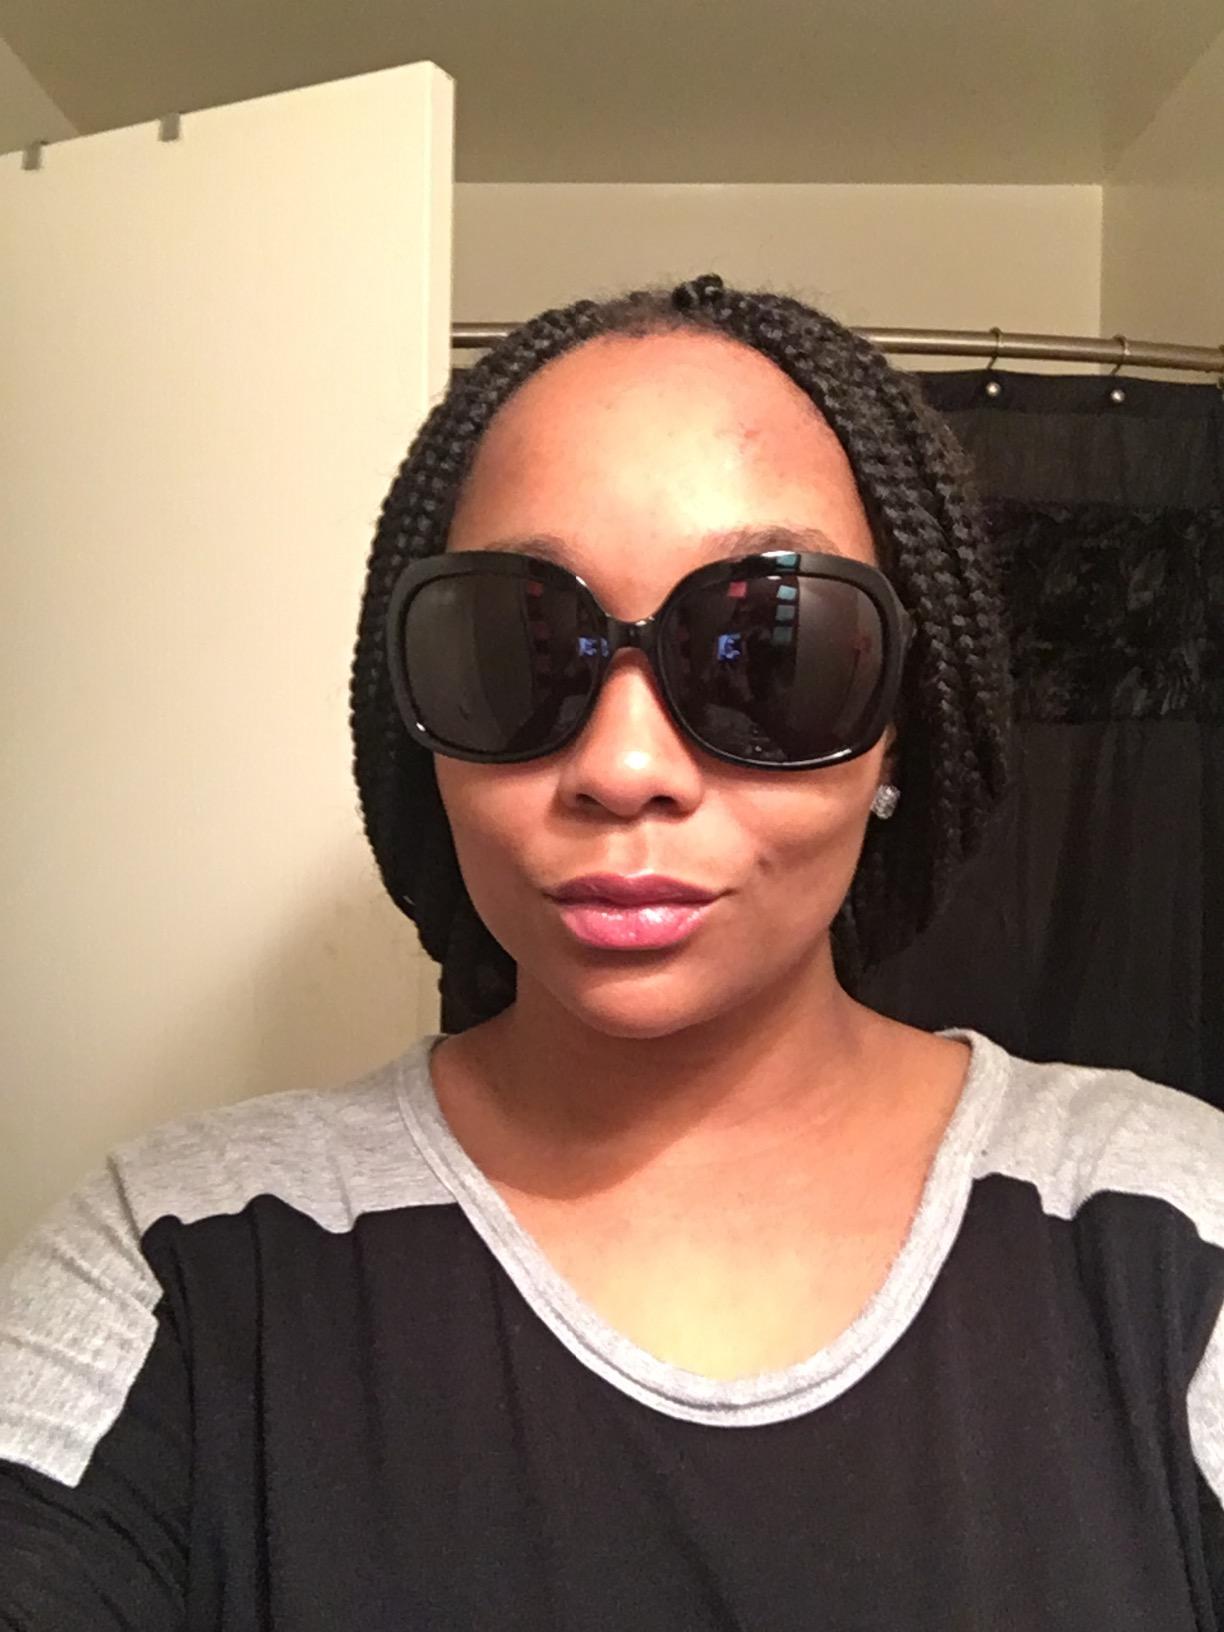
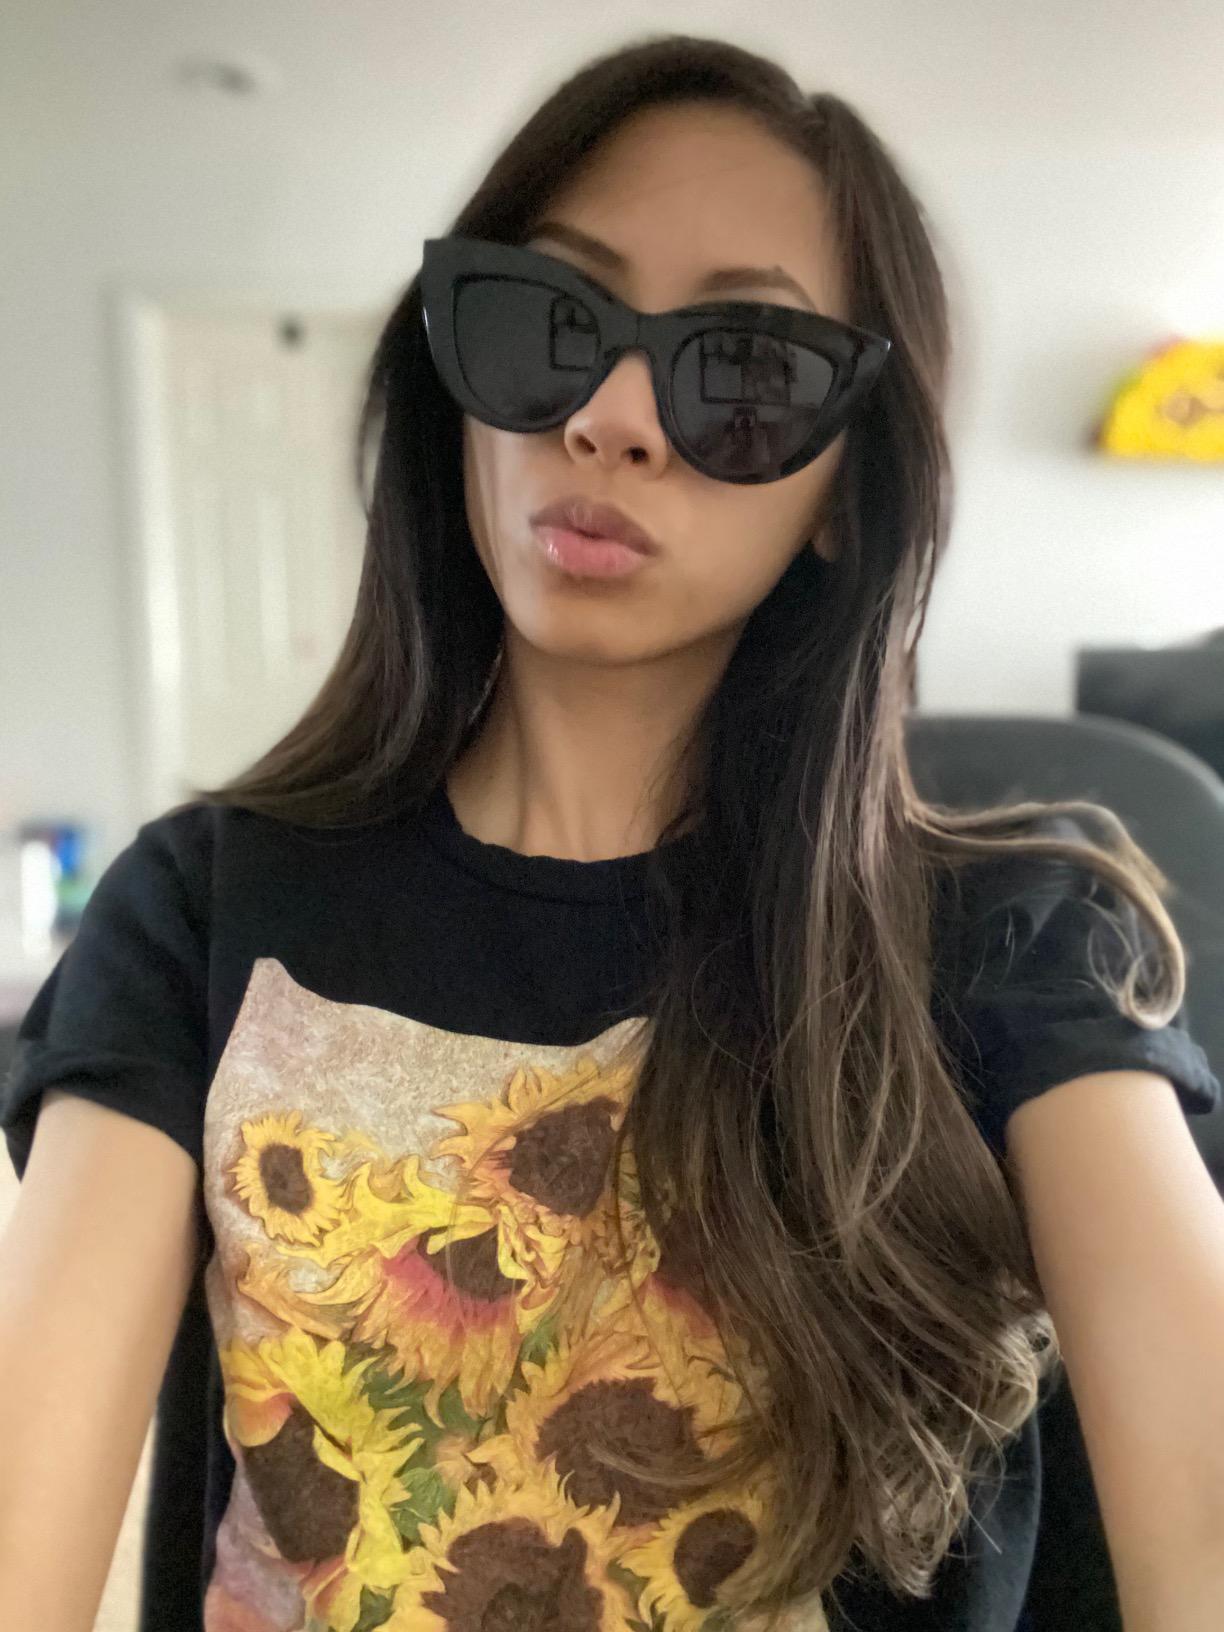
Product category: accessories_sunglasses
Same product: no